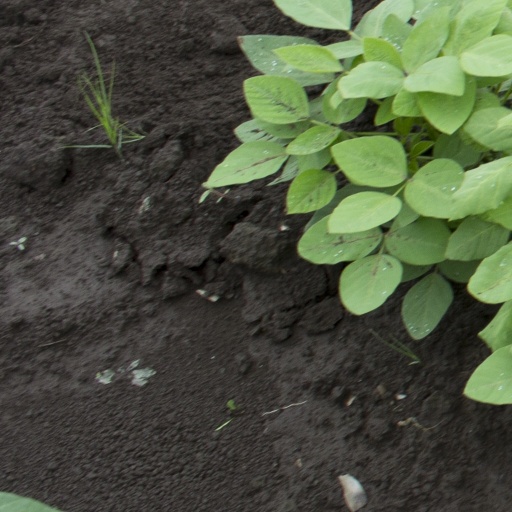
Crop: soybean